Glenn Beck Radio Program

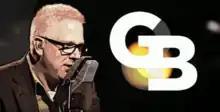
Title card for the "Glenn Beck Radio Program" on television

The Glenn Beck Radio Program is an American conservative talk radio show, hosted by commentator Glenn Beck on over 400 radio stations across America, his company's own TheBlaze Radio Network, with a live television simulcast weekdays on TheBlaze TV. Since its inception as a nationally syndicated show in 2002, the program has become one of the highest rated radio programs. Furthermore, it led to television shows on CNN and the Fox News Channel, six "New York Times" bestselling books (five of which debuted at No. 1), a magazine, and a stage tour. In 2009, many editorials, such as those on "The Huffington Post", singled out Glenn Beck's radio and television programs for raising issues which led to the resignation of Obama advisor Van Jones.